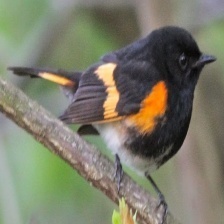
Species: AMERICAN REDSTART
Scientific name: SETOPHAGA RUTICILLA